1992 Suusamyr earthquake

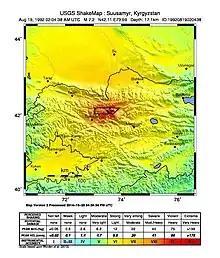
Shakemap in Kyrgyzstan

The 1992 Suusamyr earthquake occurred at 02:04 UTC on 19 August near Toluk in the border area of Kyrgyzstan. The shock had a surface-wave magnitude of 7.5 and a maximum felt intensity of IX ("Violent") on the Mercalli intensity scale. It was a result of reverse faulting. The death toll from the event amounted to about 75, including 14 people who were killed by landslides.